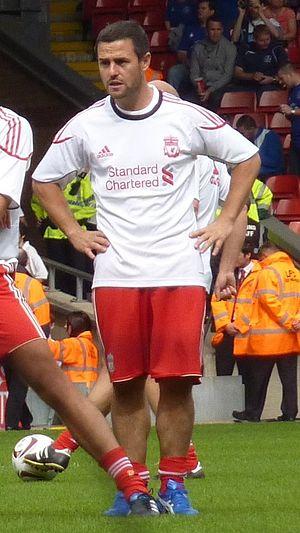
David Thompson est un joueur de football anglais né le 12 septembre 1977 à Birkenhead. Il évolue au poste de milieu de terrain.